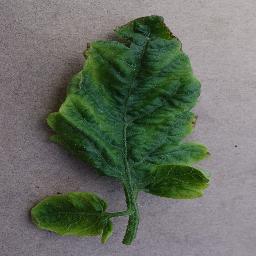
Label: Tomato___Tomato_Yellow_Leaf_Curl_Virus